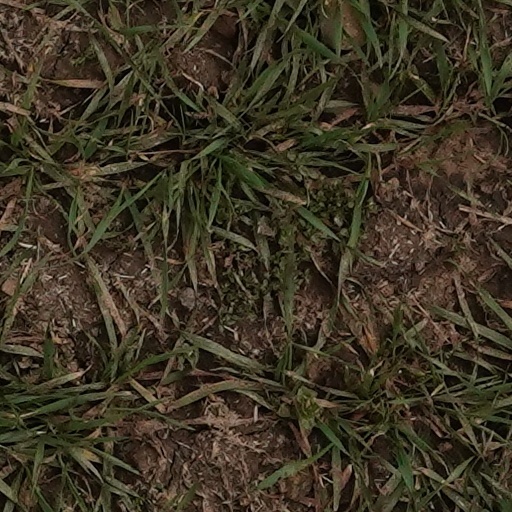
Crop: wheat